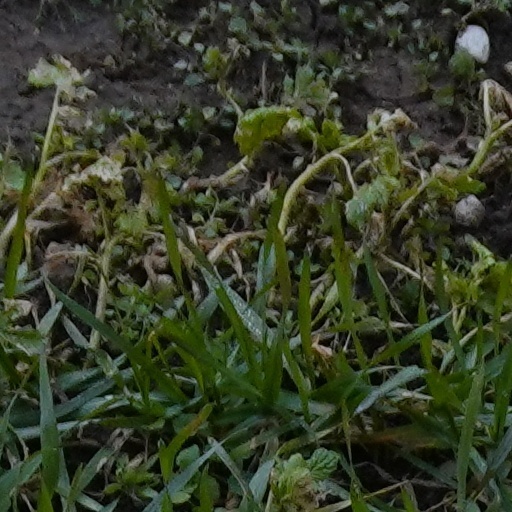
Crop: wheat